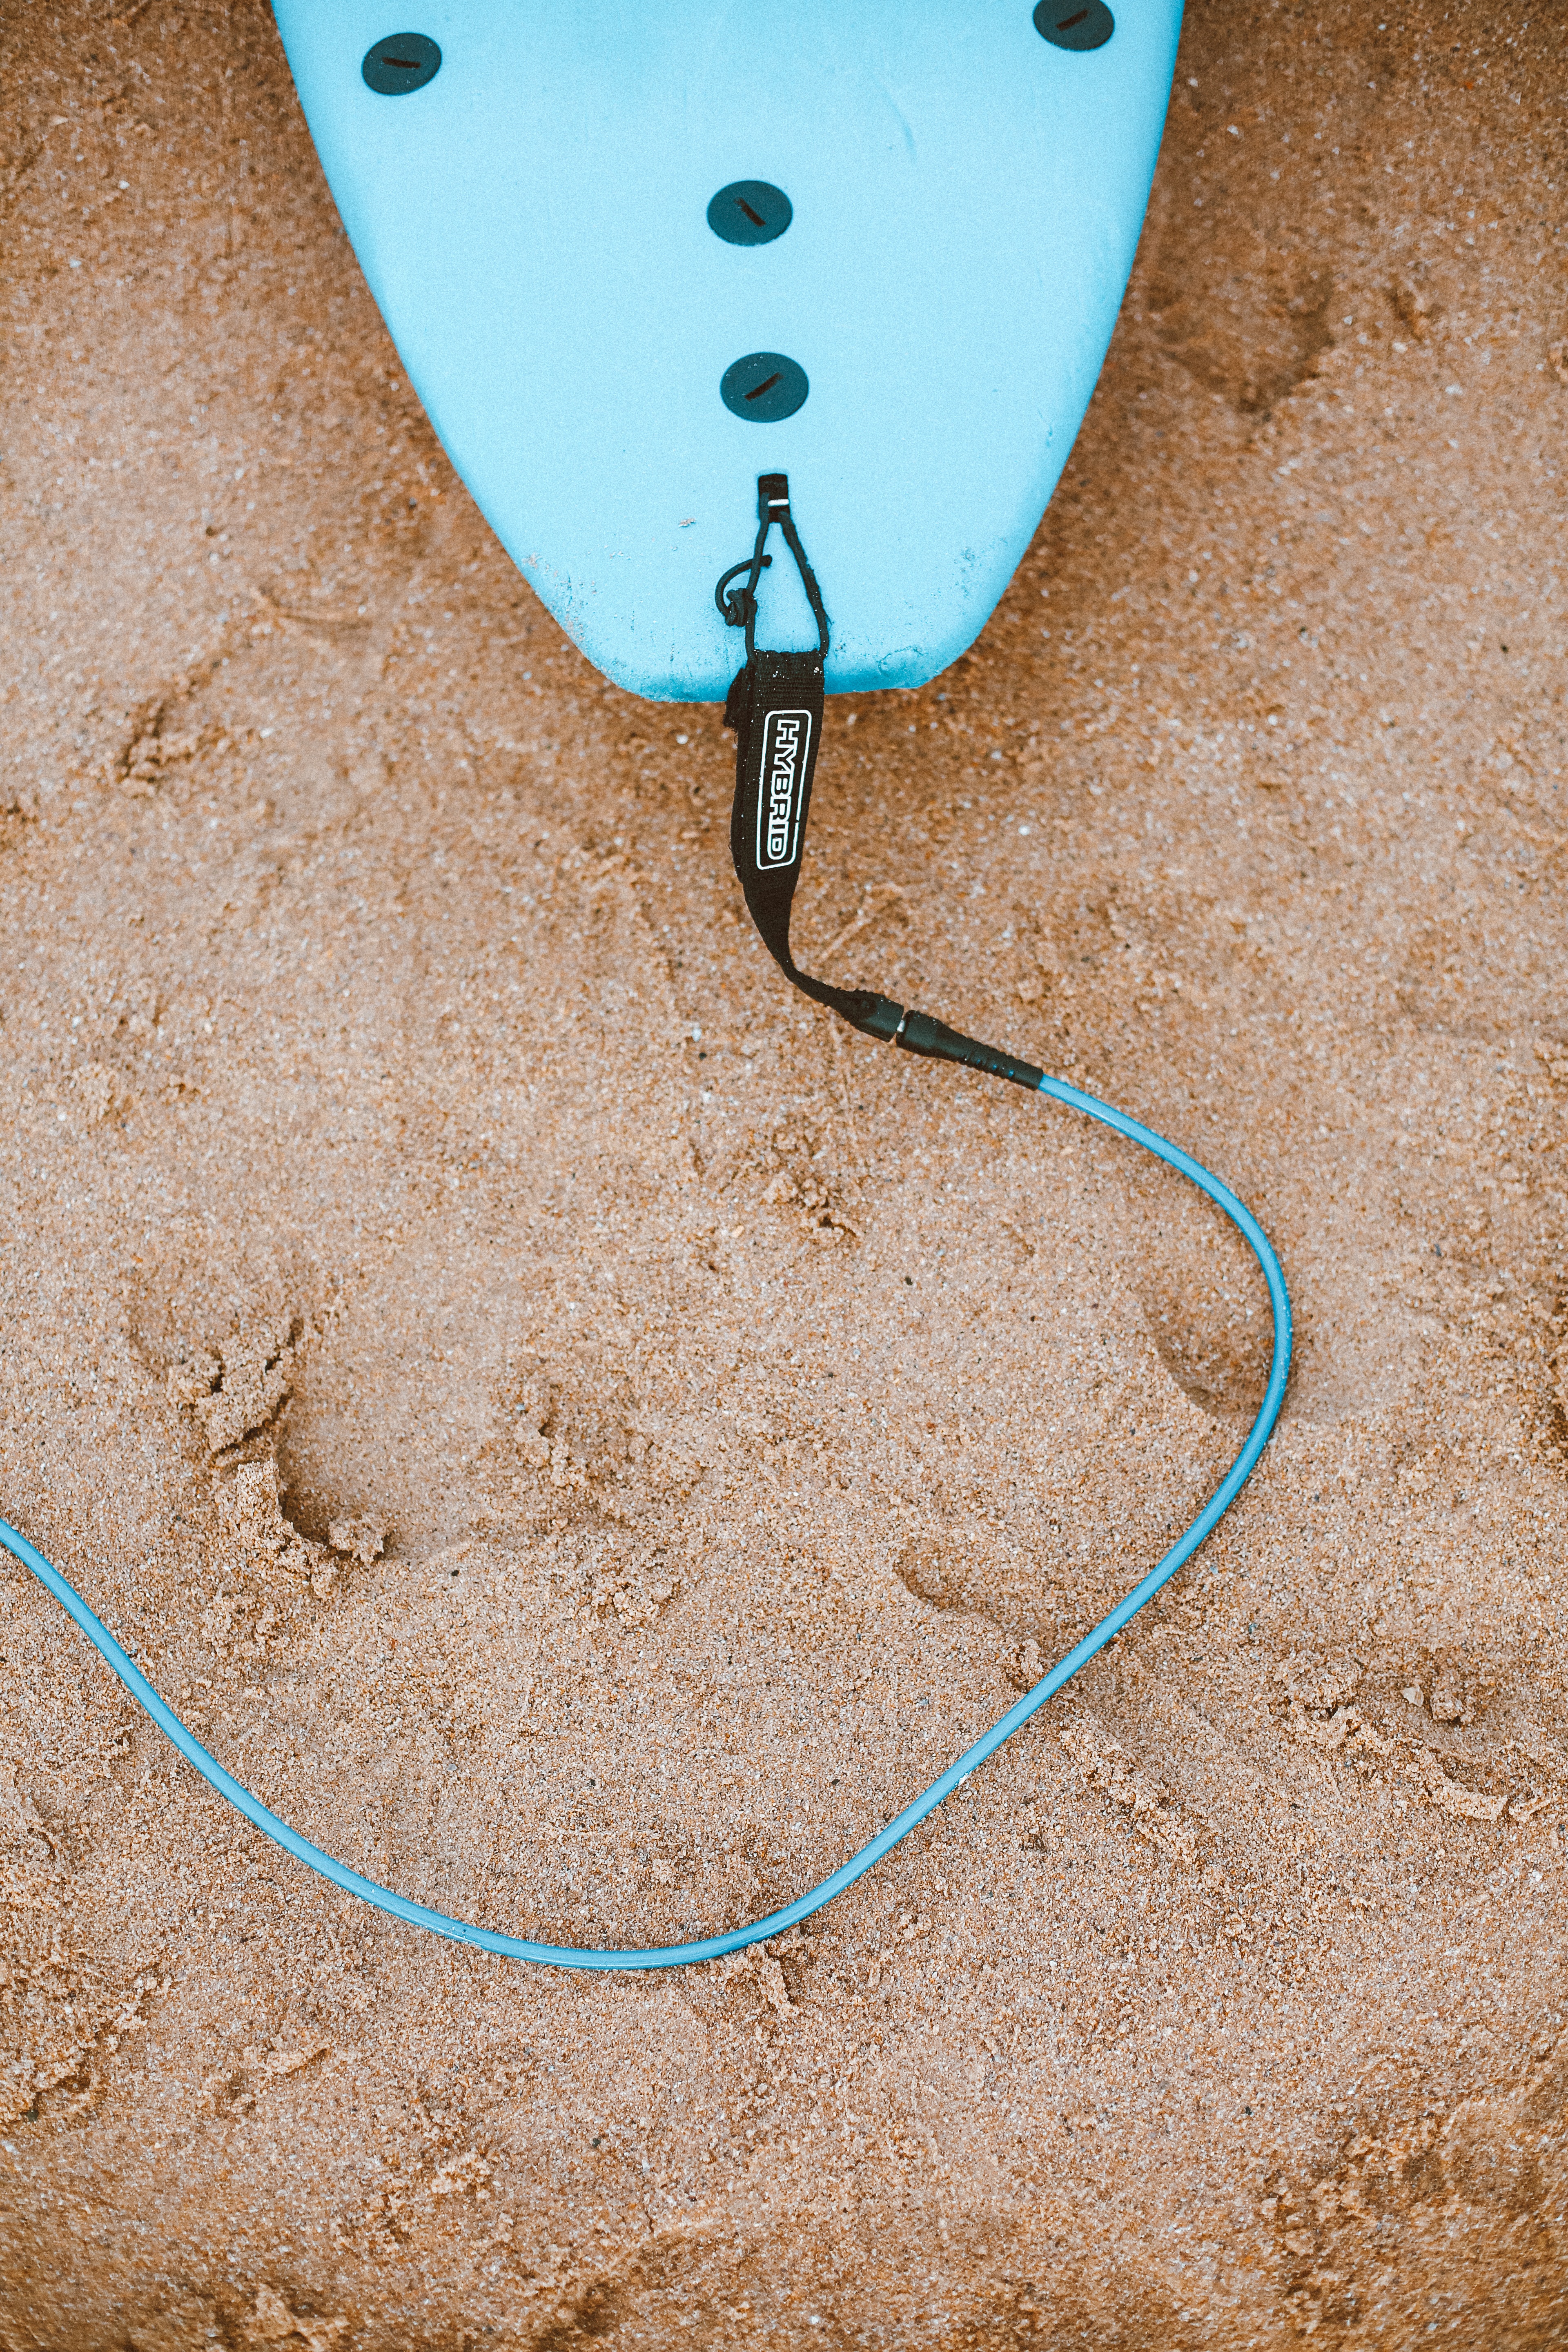
blue, turquoise, line, climbing hold